Ronnie Trucchio

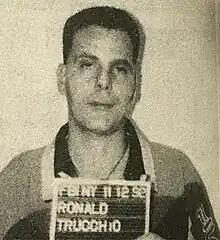
Trucchio's November 12, 1992 FBI mugshot

Ronald Joseph Trucchio (born 1951), also known as "Ronnie One Arm", is an American mobster who rose to the position of "caporegime" in the Gambino crime family of New York City.